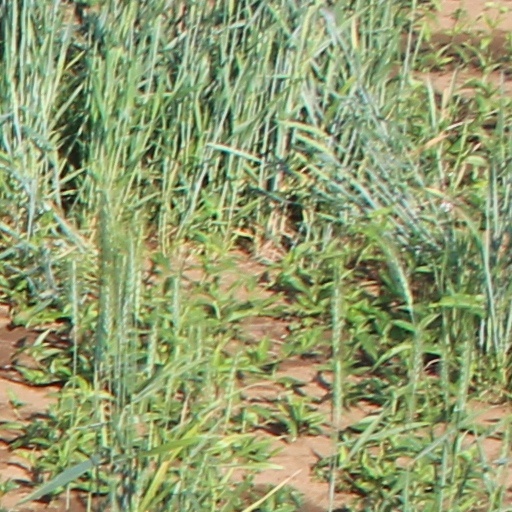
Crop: wheat